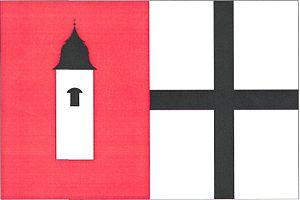
Číhošť est une commune du district de Havlíčkův Brod, dans la région de Vysočina, en République tchèque. Sa population s'élevait à 334 habitants en 2019.